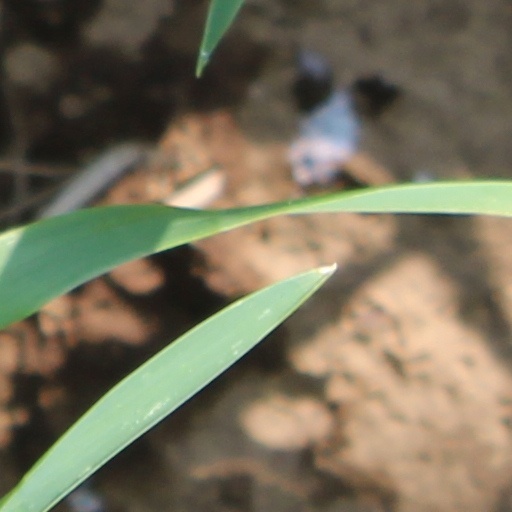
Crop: wheat